Territet–Glion funicular railway

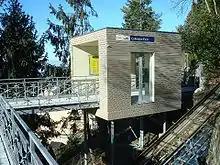
New station "Collonge-Funi" at January 2010

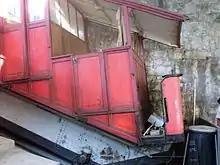
Old car out of service since 1975

The Territet–Glion funicular railway is a funicular in Switzerland, which runs between the Territet and Glion suburbs of the town of Montreux. At its upper terminus, the funicular connects with the Montreux–Glion–Rochers-de-Naye railway line.